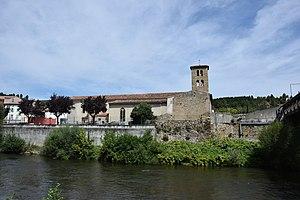
Église Saint-Michel à EspérazaPolski: Kościół Świętego Michała w Espéraza This building is indexed in the Base Mérimée, a database of architectural heritage maintained by the French Ministry of Culture,